First Epistle of Peter

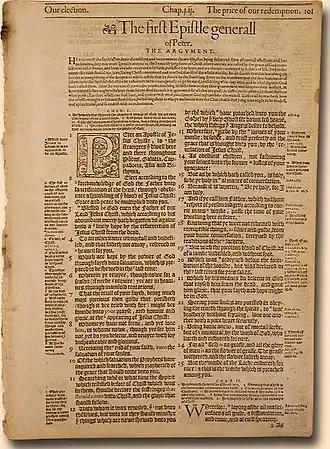
English translation of 1 Peter from the 1578 Geneva Bible.

The Petrine author writes of his addressees undergoing "various trials" (1 Peter 1:6), being "tested by fire" (which is not a physical reference but a metaphor for spiritual warfare; 1:7), maligned "as evildoers" (2:12) and suffering "for doing good" (3:17). Based on such internal evidence, biblical scholar John Elliott summarizes the addressees' situation as one marked by undeserved suffering. Verse , "Spirits in prison", is a continuing theme in Christianity, and one considered by most theologians to be enigmatic and difficult to interpret.